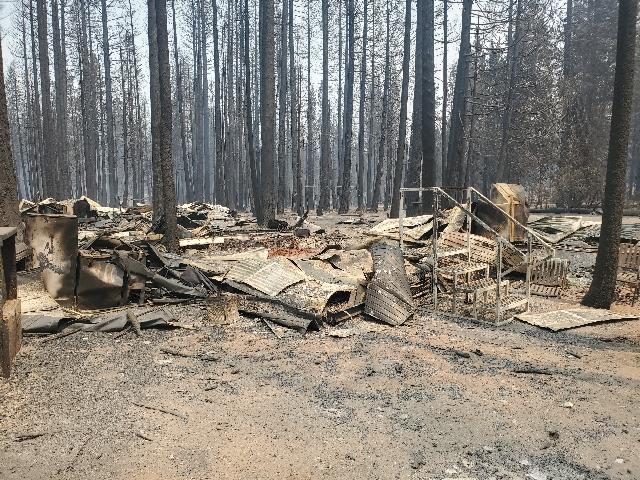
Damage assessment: destroyed